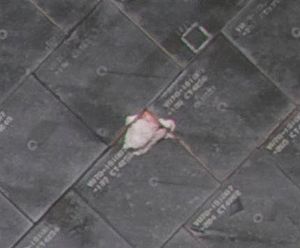
STS-134 / Missionen
STS-134 var rumfærgen Endeavours 25. og sidste rummission og blev opsendt d. 16. maj 2011 klokken 12:56 UTC. STS-134 er NASA's 134. rumfærgeopsendelse og den 132. landing.